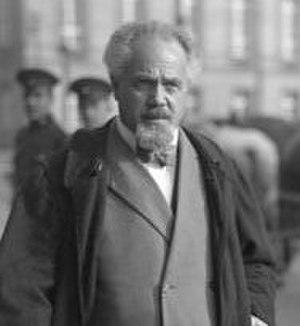
Les élections législatives de 1920 eurent lieu le 6 juin, et portèrent au pouvoir une coalition entre Zentrum, DDP et DVP. À la suite de cette élection, Constantin Fehrenbach, membre du Zentrum, fut nommé chancelier.